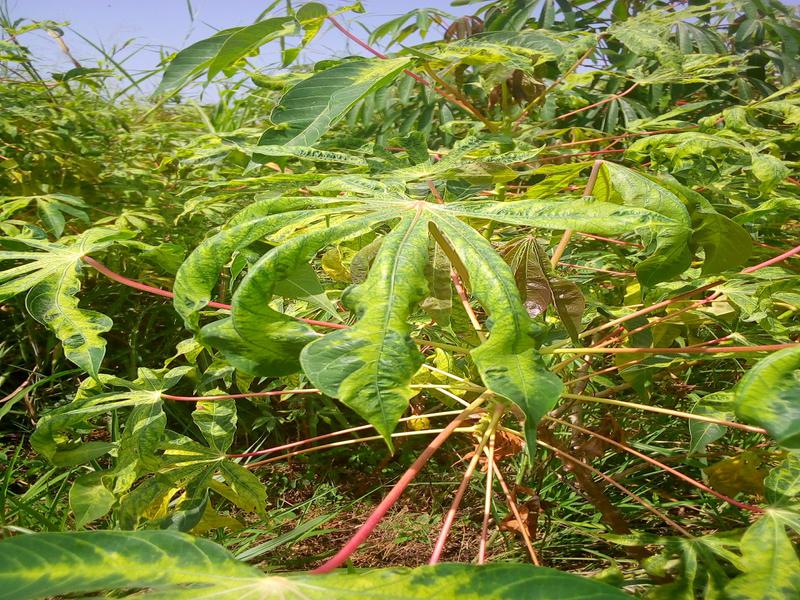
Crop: cassava
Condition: mosaic_disease